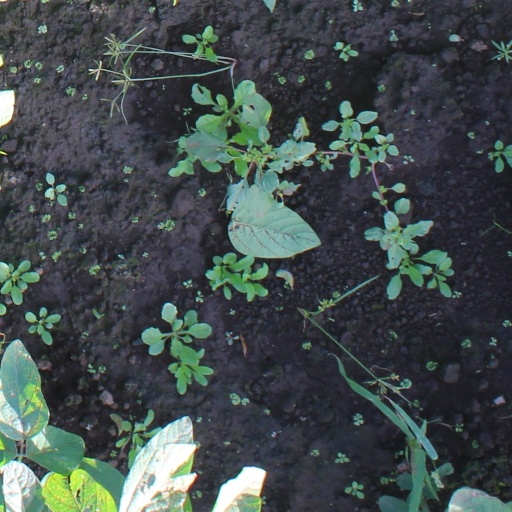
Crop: soybean